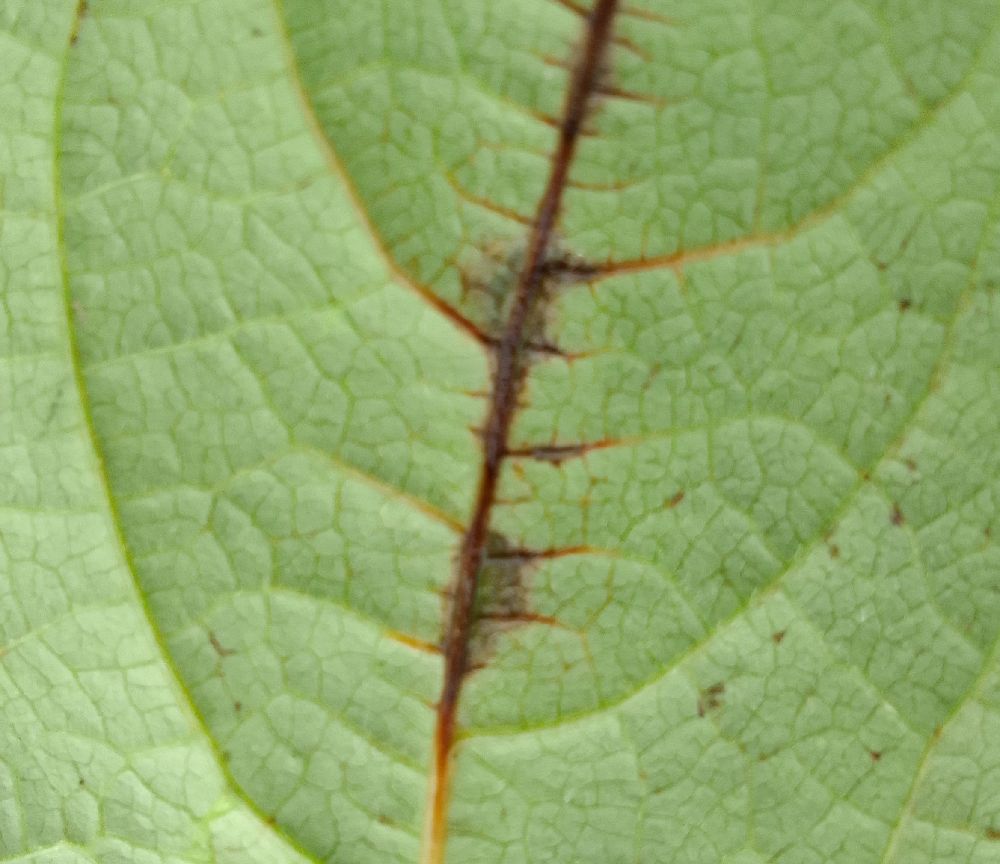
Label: anthracnose